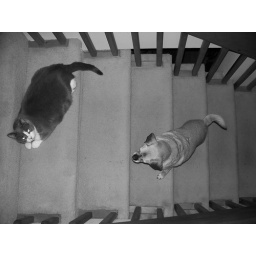
The cat holds down the fort on the staircase as Trudy pathetically tries to slip by without a paw to the face